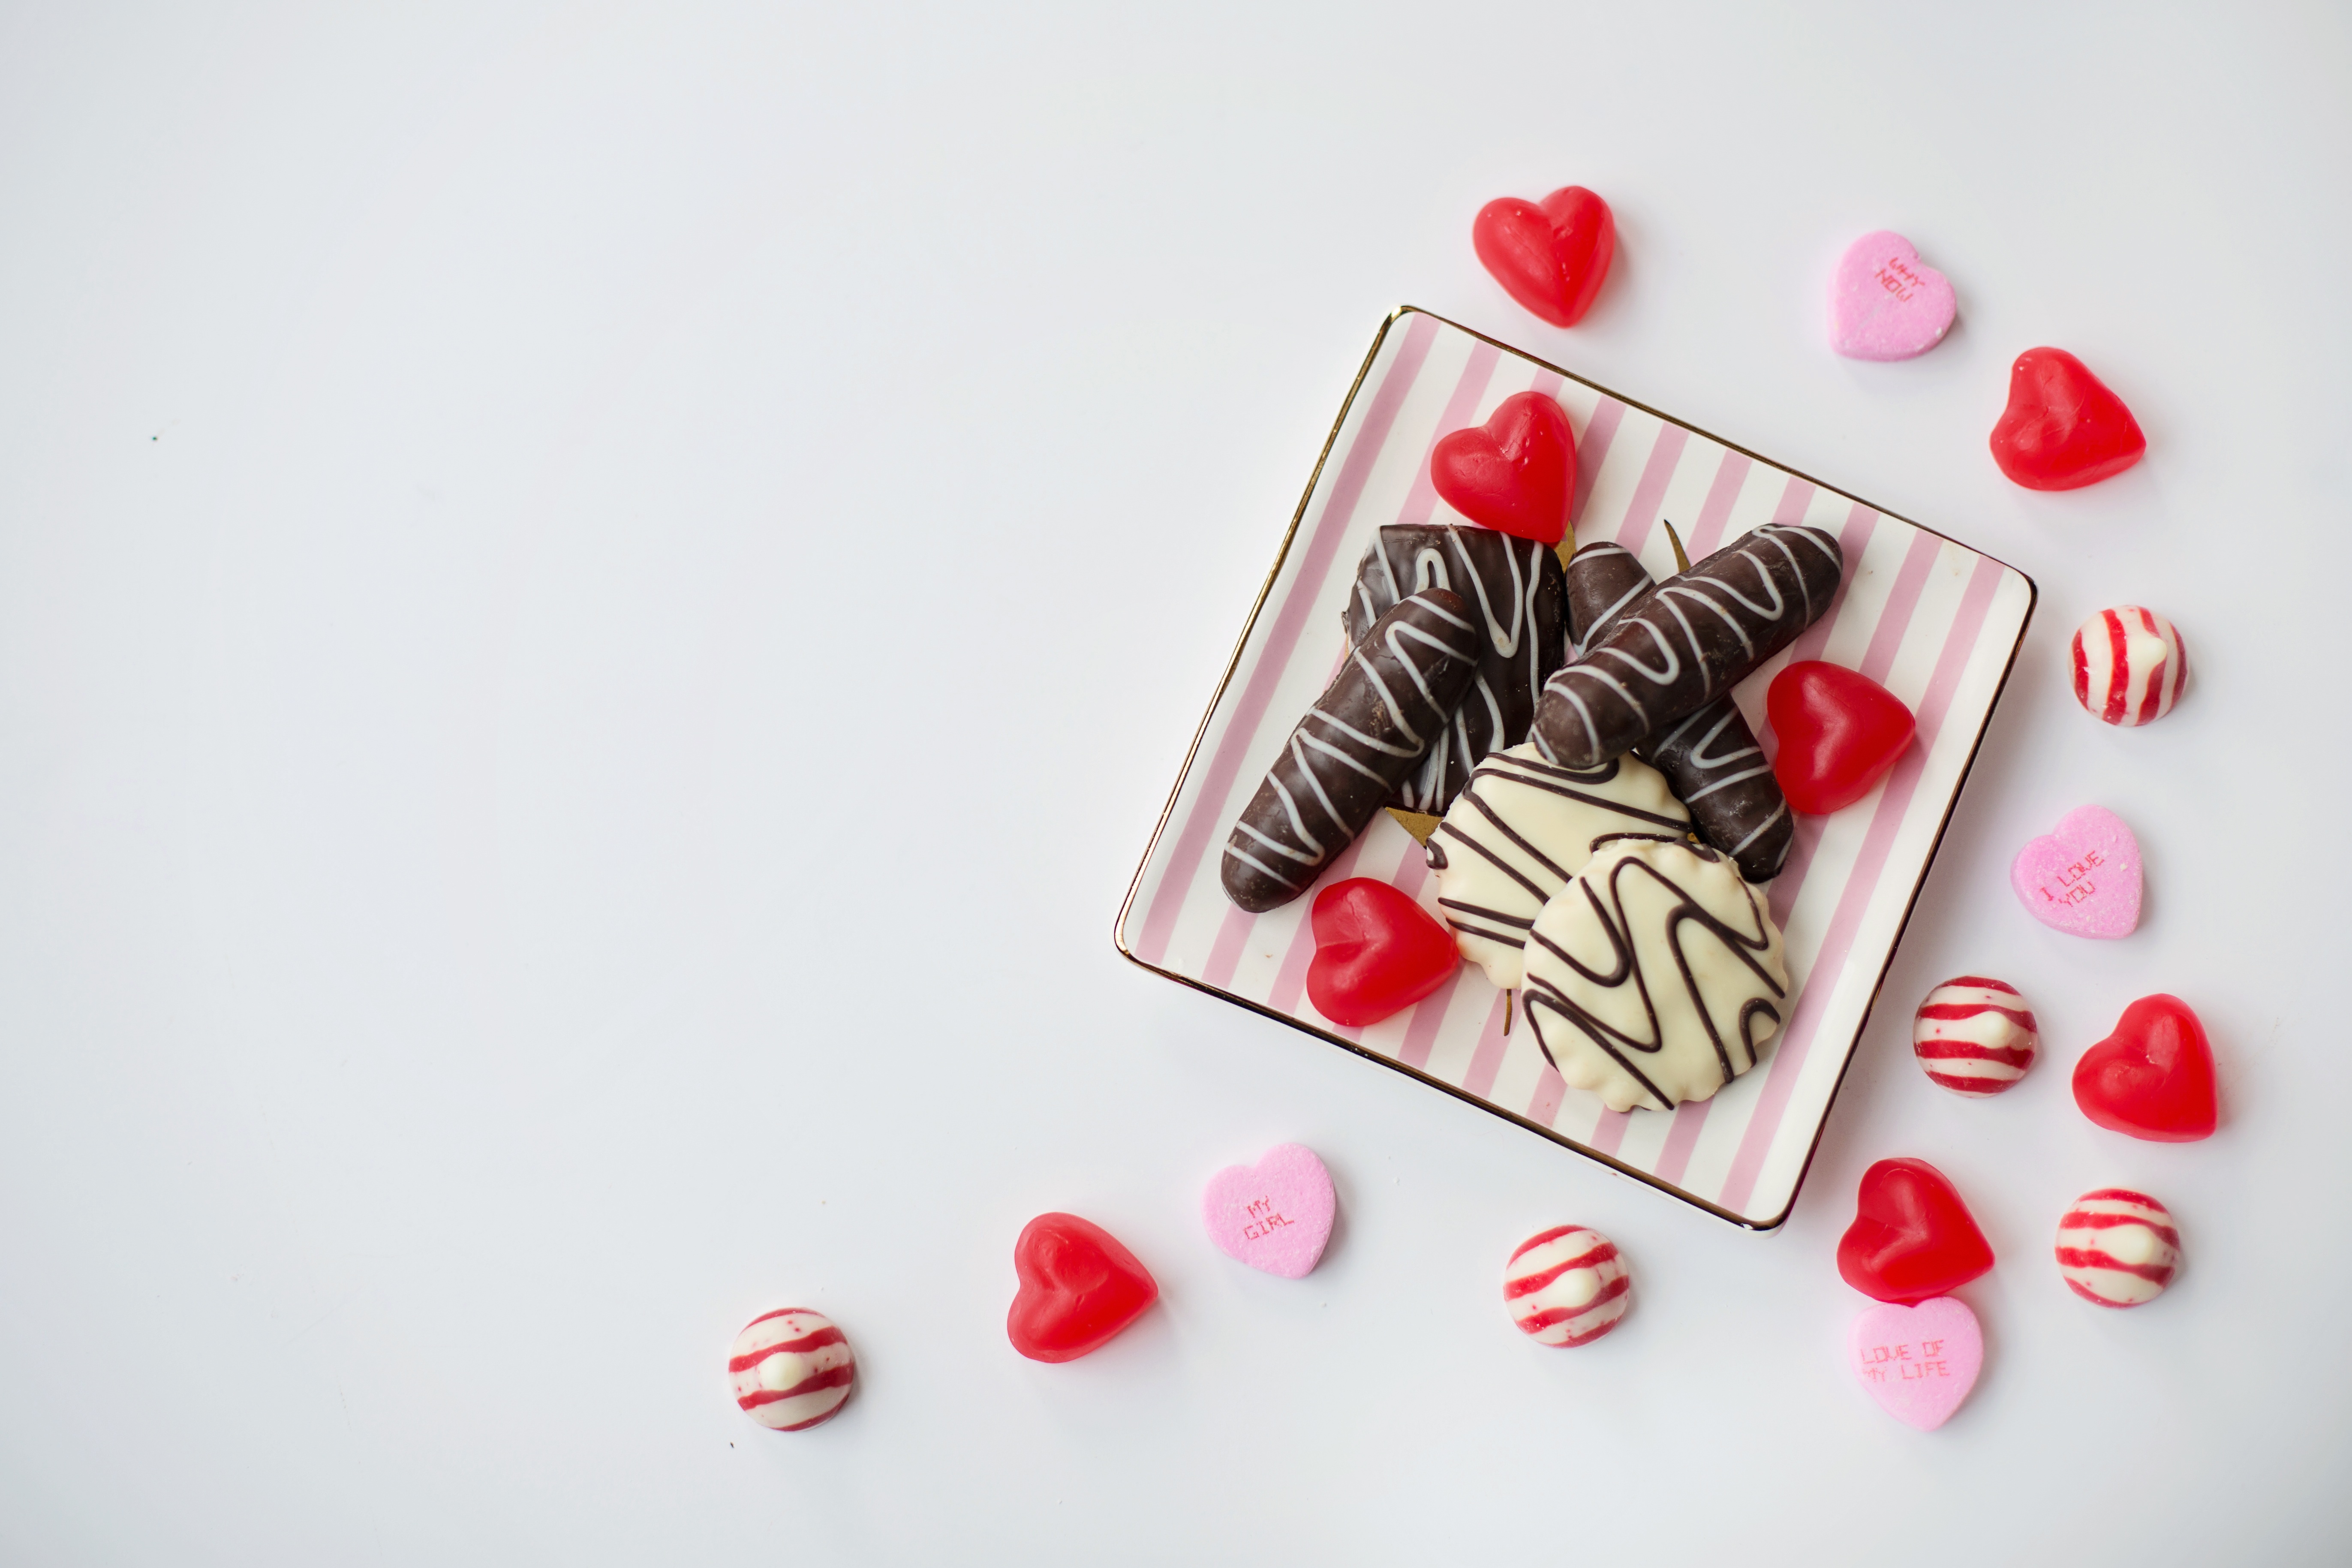
flower, petal, love, heart, decoration, food, red, produce, romantic, pink, dessert, human body, design, candy, organ, valentine, sweetness, february, valentine's day, chocolates